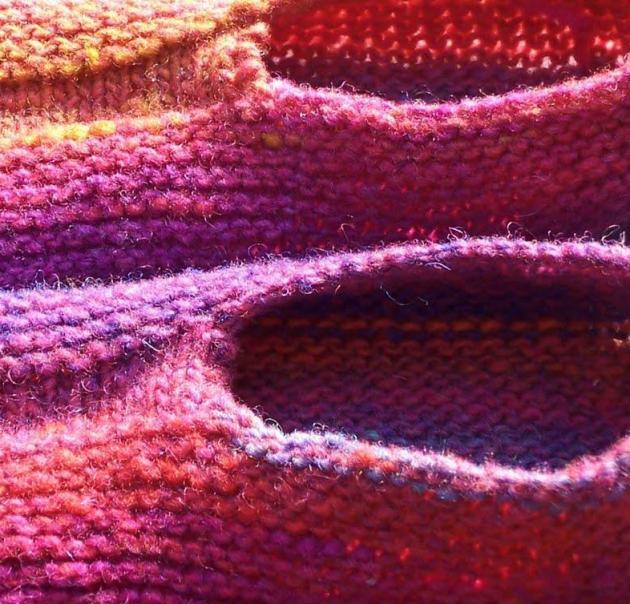
Texture: knitted